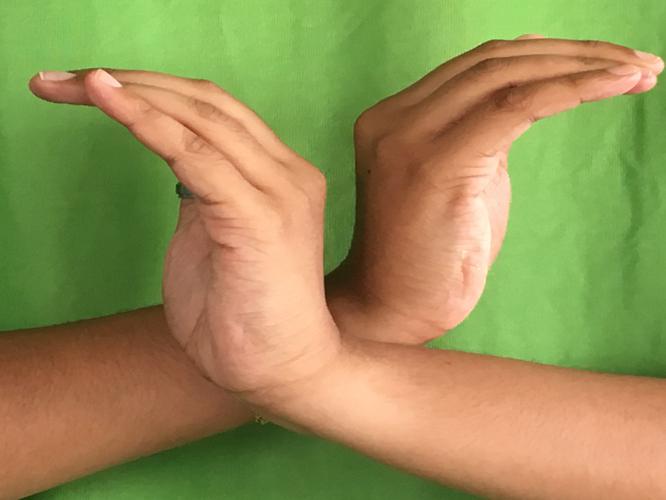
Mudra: Nagabandha
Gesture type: double_hand